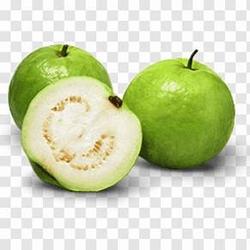
Label: Guava